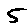
Label: 5